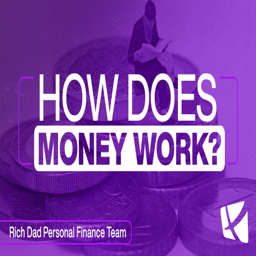
business man frustrated with not understanding the words he 's hearing